WWN Championship

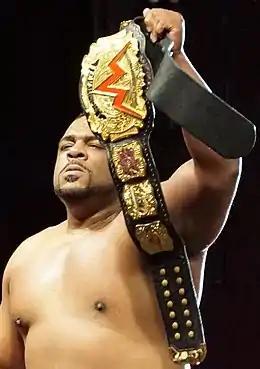
Keith Lee, Shown here with the WWN Championship

The WWN Championship was a professional wrestling championship promoted by the WWNLive governing body. The inaugural champion was crowned on April 1, 2017, when Matt Riddle defeated five other men for the title.